Bellanca 14-13

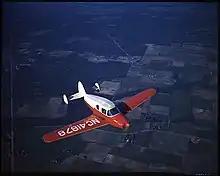
Bellanca 14-13 first production s/n 1060

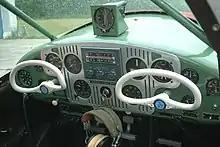
Bellanca 14-13-2 nearly original instrument panel

The Bellanca 14-13 Cruisair Senior and its successors are a family of light aircraft that were manufactured in the United States by AviaBellanca Aircraft after World War II. They were a follow-up to the prewar Bellanca 14-7 and its derivatives.